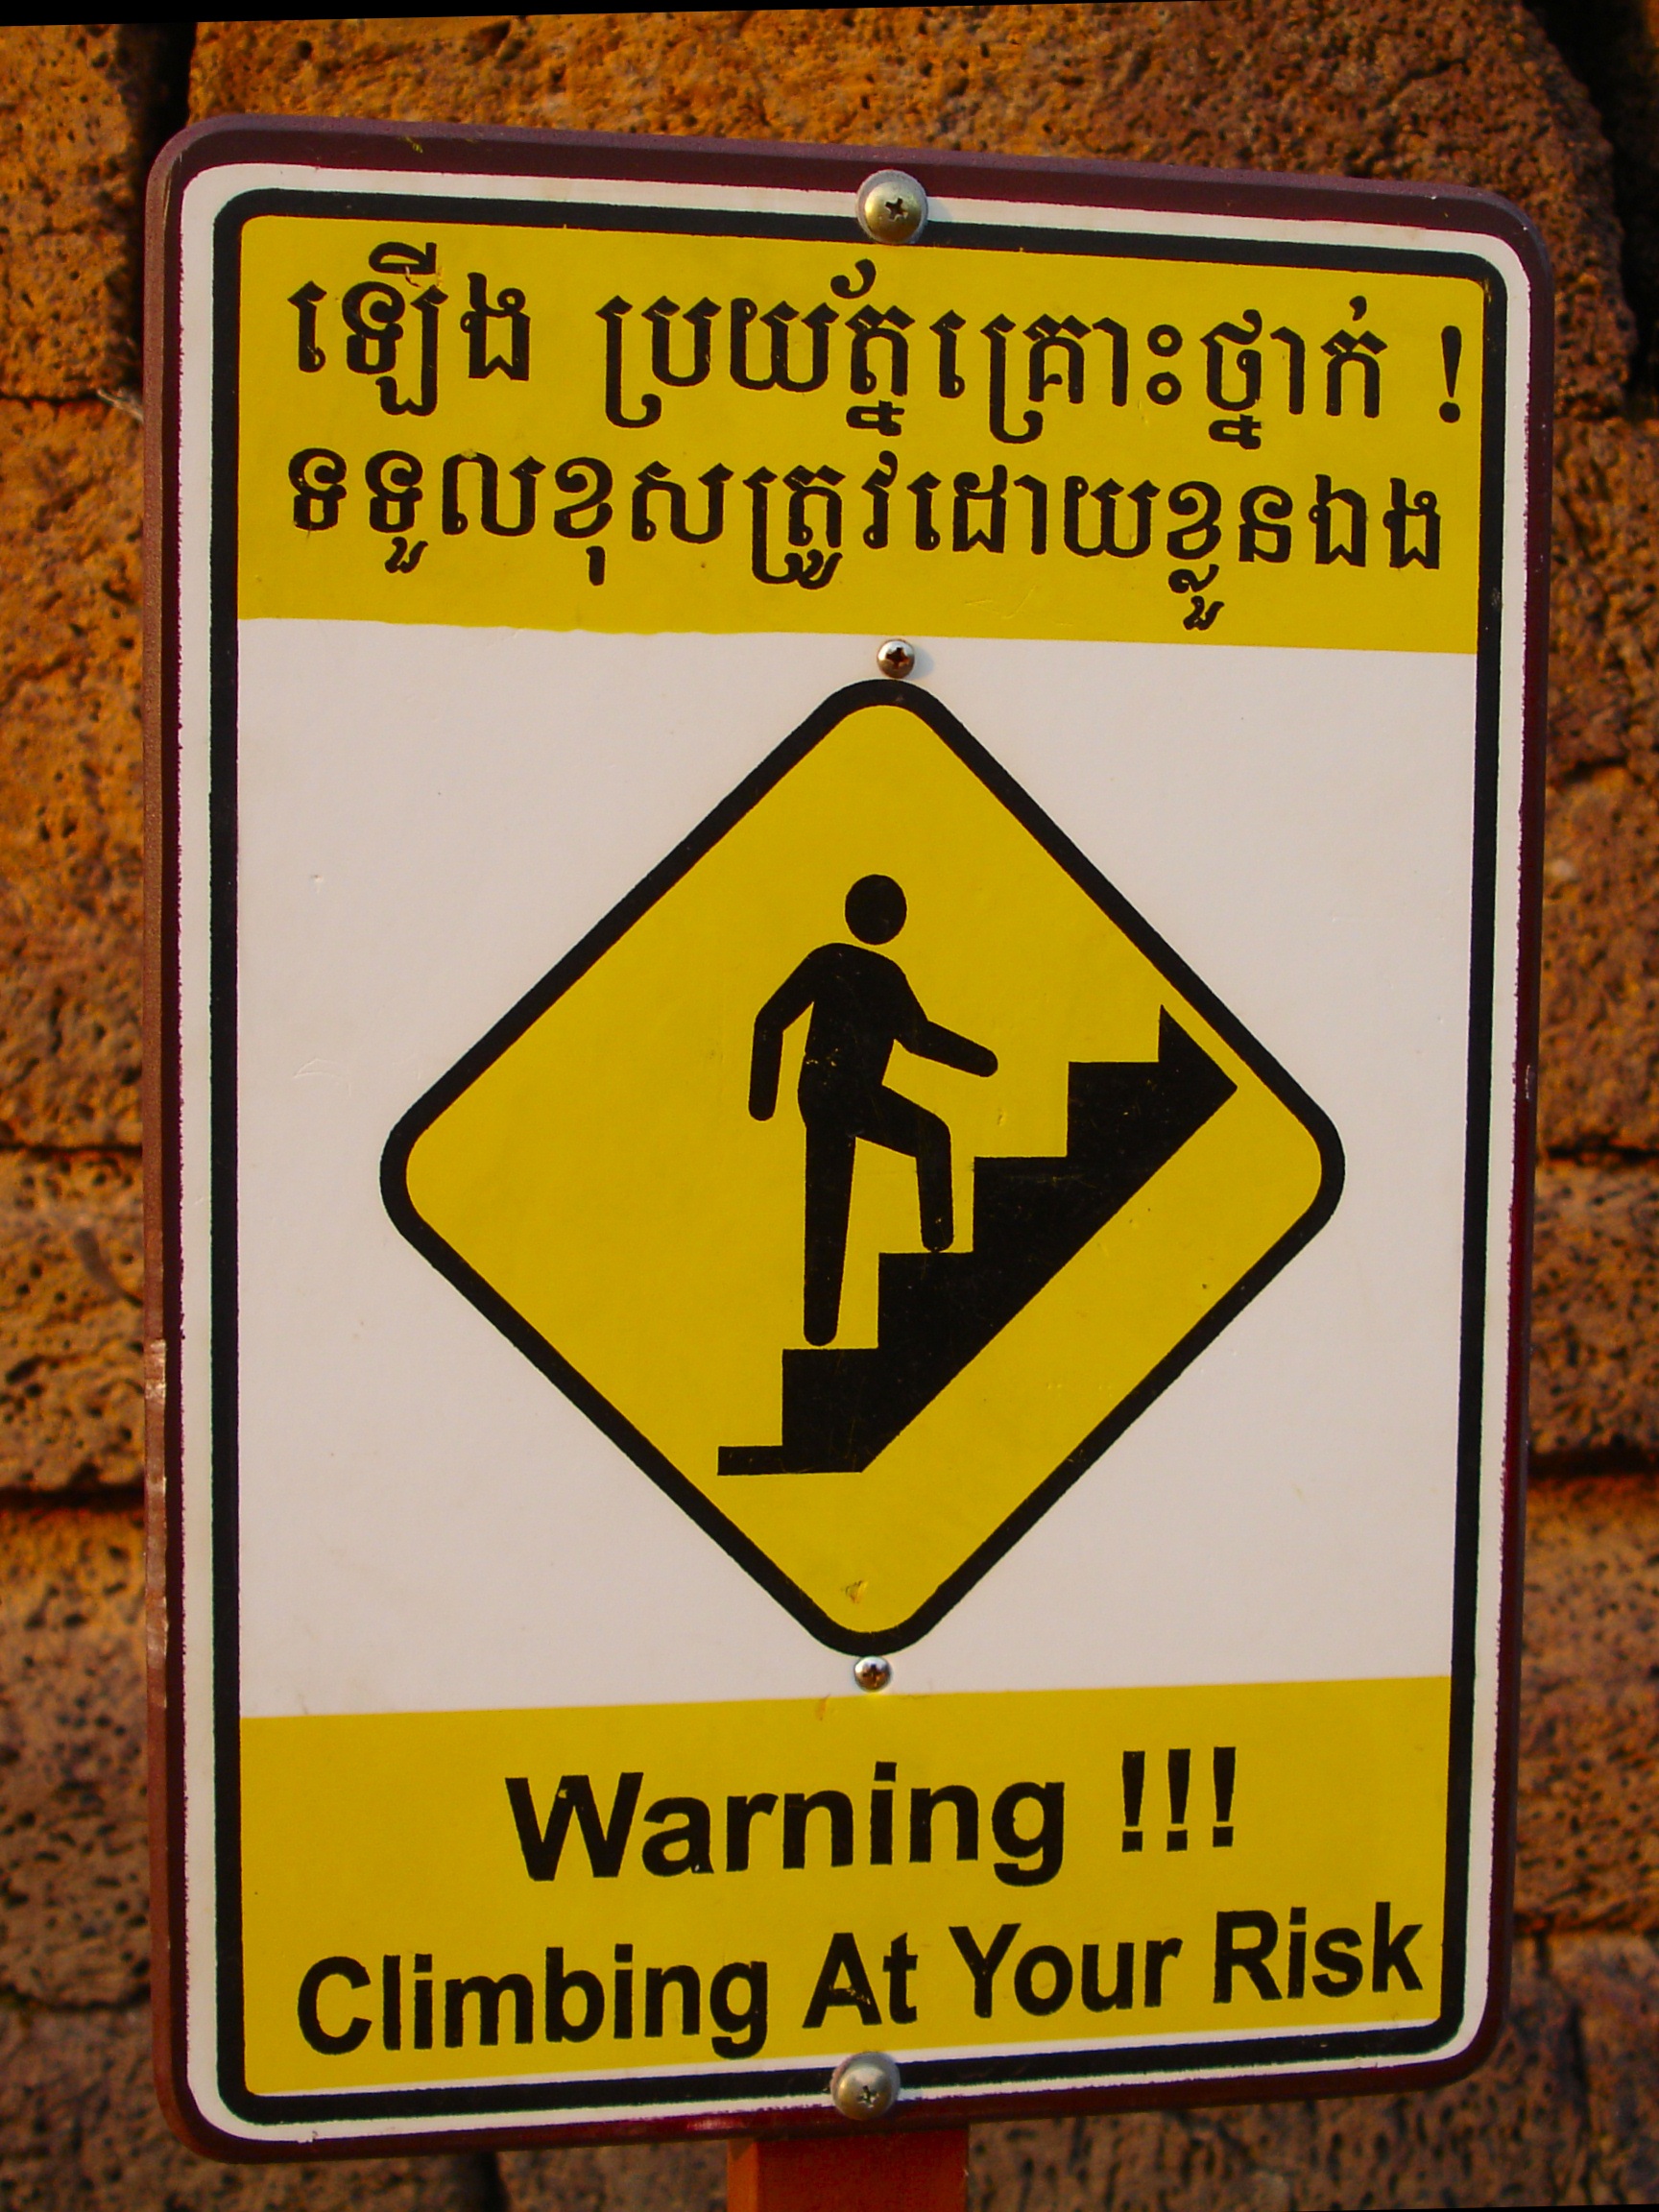
board, number, old, sign, jungle, religion, climbing, street sign, ruin, signage, climb, world heritage, font, temple, cambodia, style, warning, expired, angkor, traffic sign